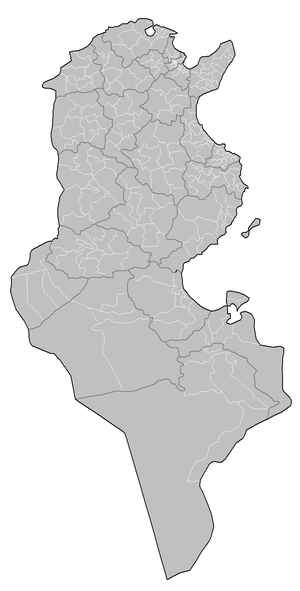
En Tunisie, une délégation est une circonscription administrative intermédiaire entre le gouvernorat et le secteur.